Violet Teague

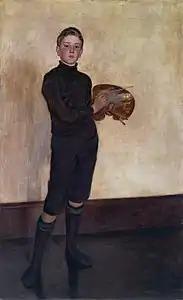
"The Boy with the Palette", 1911

Her painting "Boy with a Palette" won a silver prize from the Old Salon, Paris when exhibited in 1920, and was later hung at the Royal Academy of Arts, London.